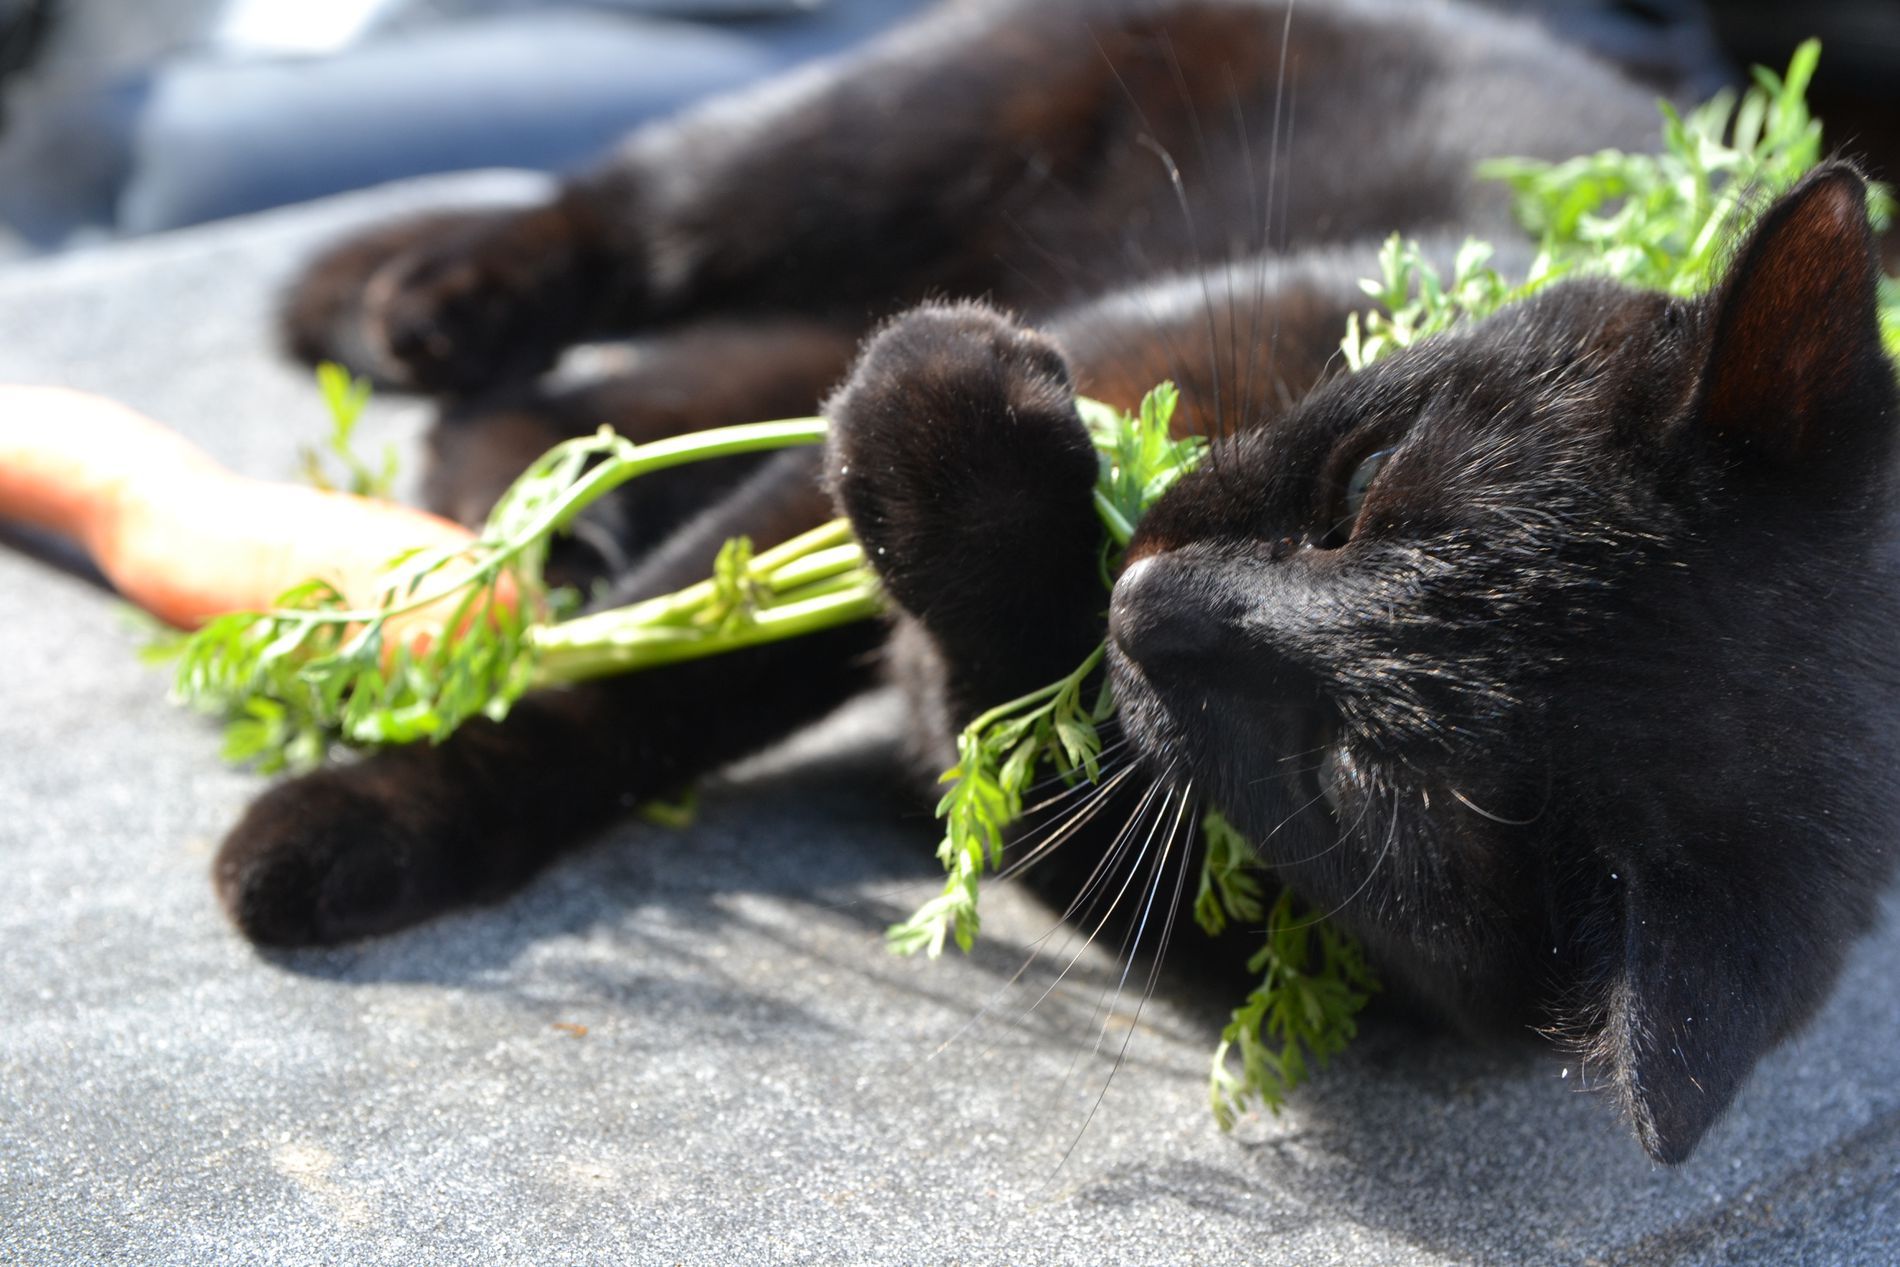
A playful Black Cat .
A black cat sleeping on a gray surface, which could be a street sidewalk, holding an orange carrot in its paws.
The lighting is natural sunlight, creating a bright and warm feel. The light shines gently on the cat, making its fur glow slightly. The photo is taken from a side angle, close to the cat’s level. For Atmosphere & Mood is Calm, cozy, and a bit playful. The color palette is natural with a balance of warm and cool tones. The contrast between the dark cat, the greens and orange make the photo feeling calm and cozy.
Labels: Herbs, Plant, Animal, Cat, Mammal, Pet, Black Cat, Rat, Rodent, Herbal, Green, Flower, Potted Plant, Kitten, Parsley, Carrot, gray surface
Camera: NIKON CORPORATION NIKON D3100
Lens: 17-50mm f/2.8, Sigma 17-50mm F2.8 EX DC OS HSM
Aperture: F5.6
Exposure: 1/125 sec
ISO: 250
Focal length: 50.0 mm